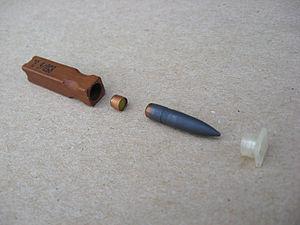
L'HK G11 est un fusil d'assaut de l'Allemagne de l'Ouest présentant des caractéristiques nouvelles pour l'époque. Il ne dépassa cependant pas le stade expérimental malgré des qualités certaines.